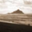
Label: mountain